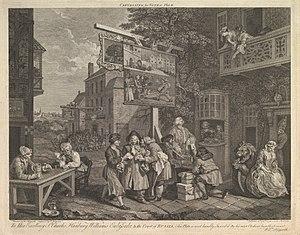
Humours of an Election est une série de tableaux puis d'estampes réalisés par William Hogarth qui illustrent les élections générales britanniques de 1754 dans la circonscription de l'Oxfordshire tenues en 1754.